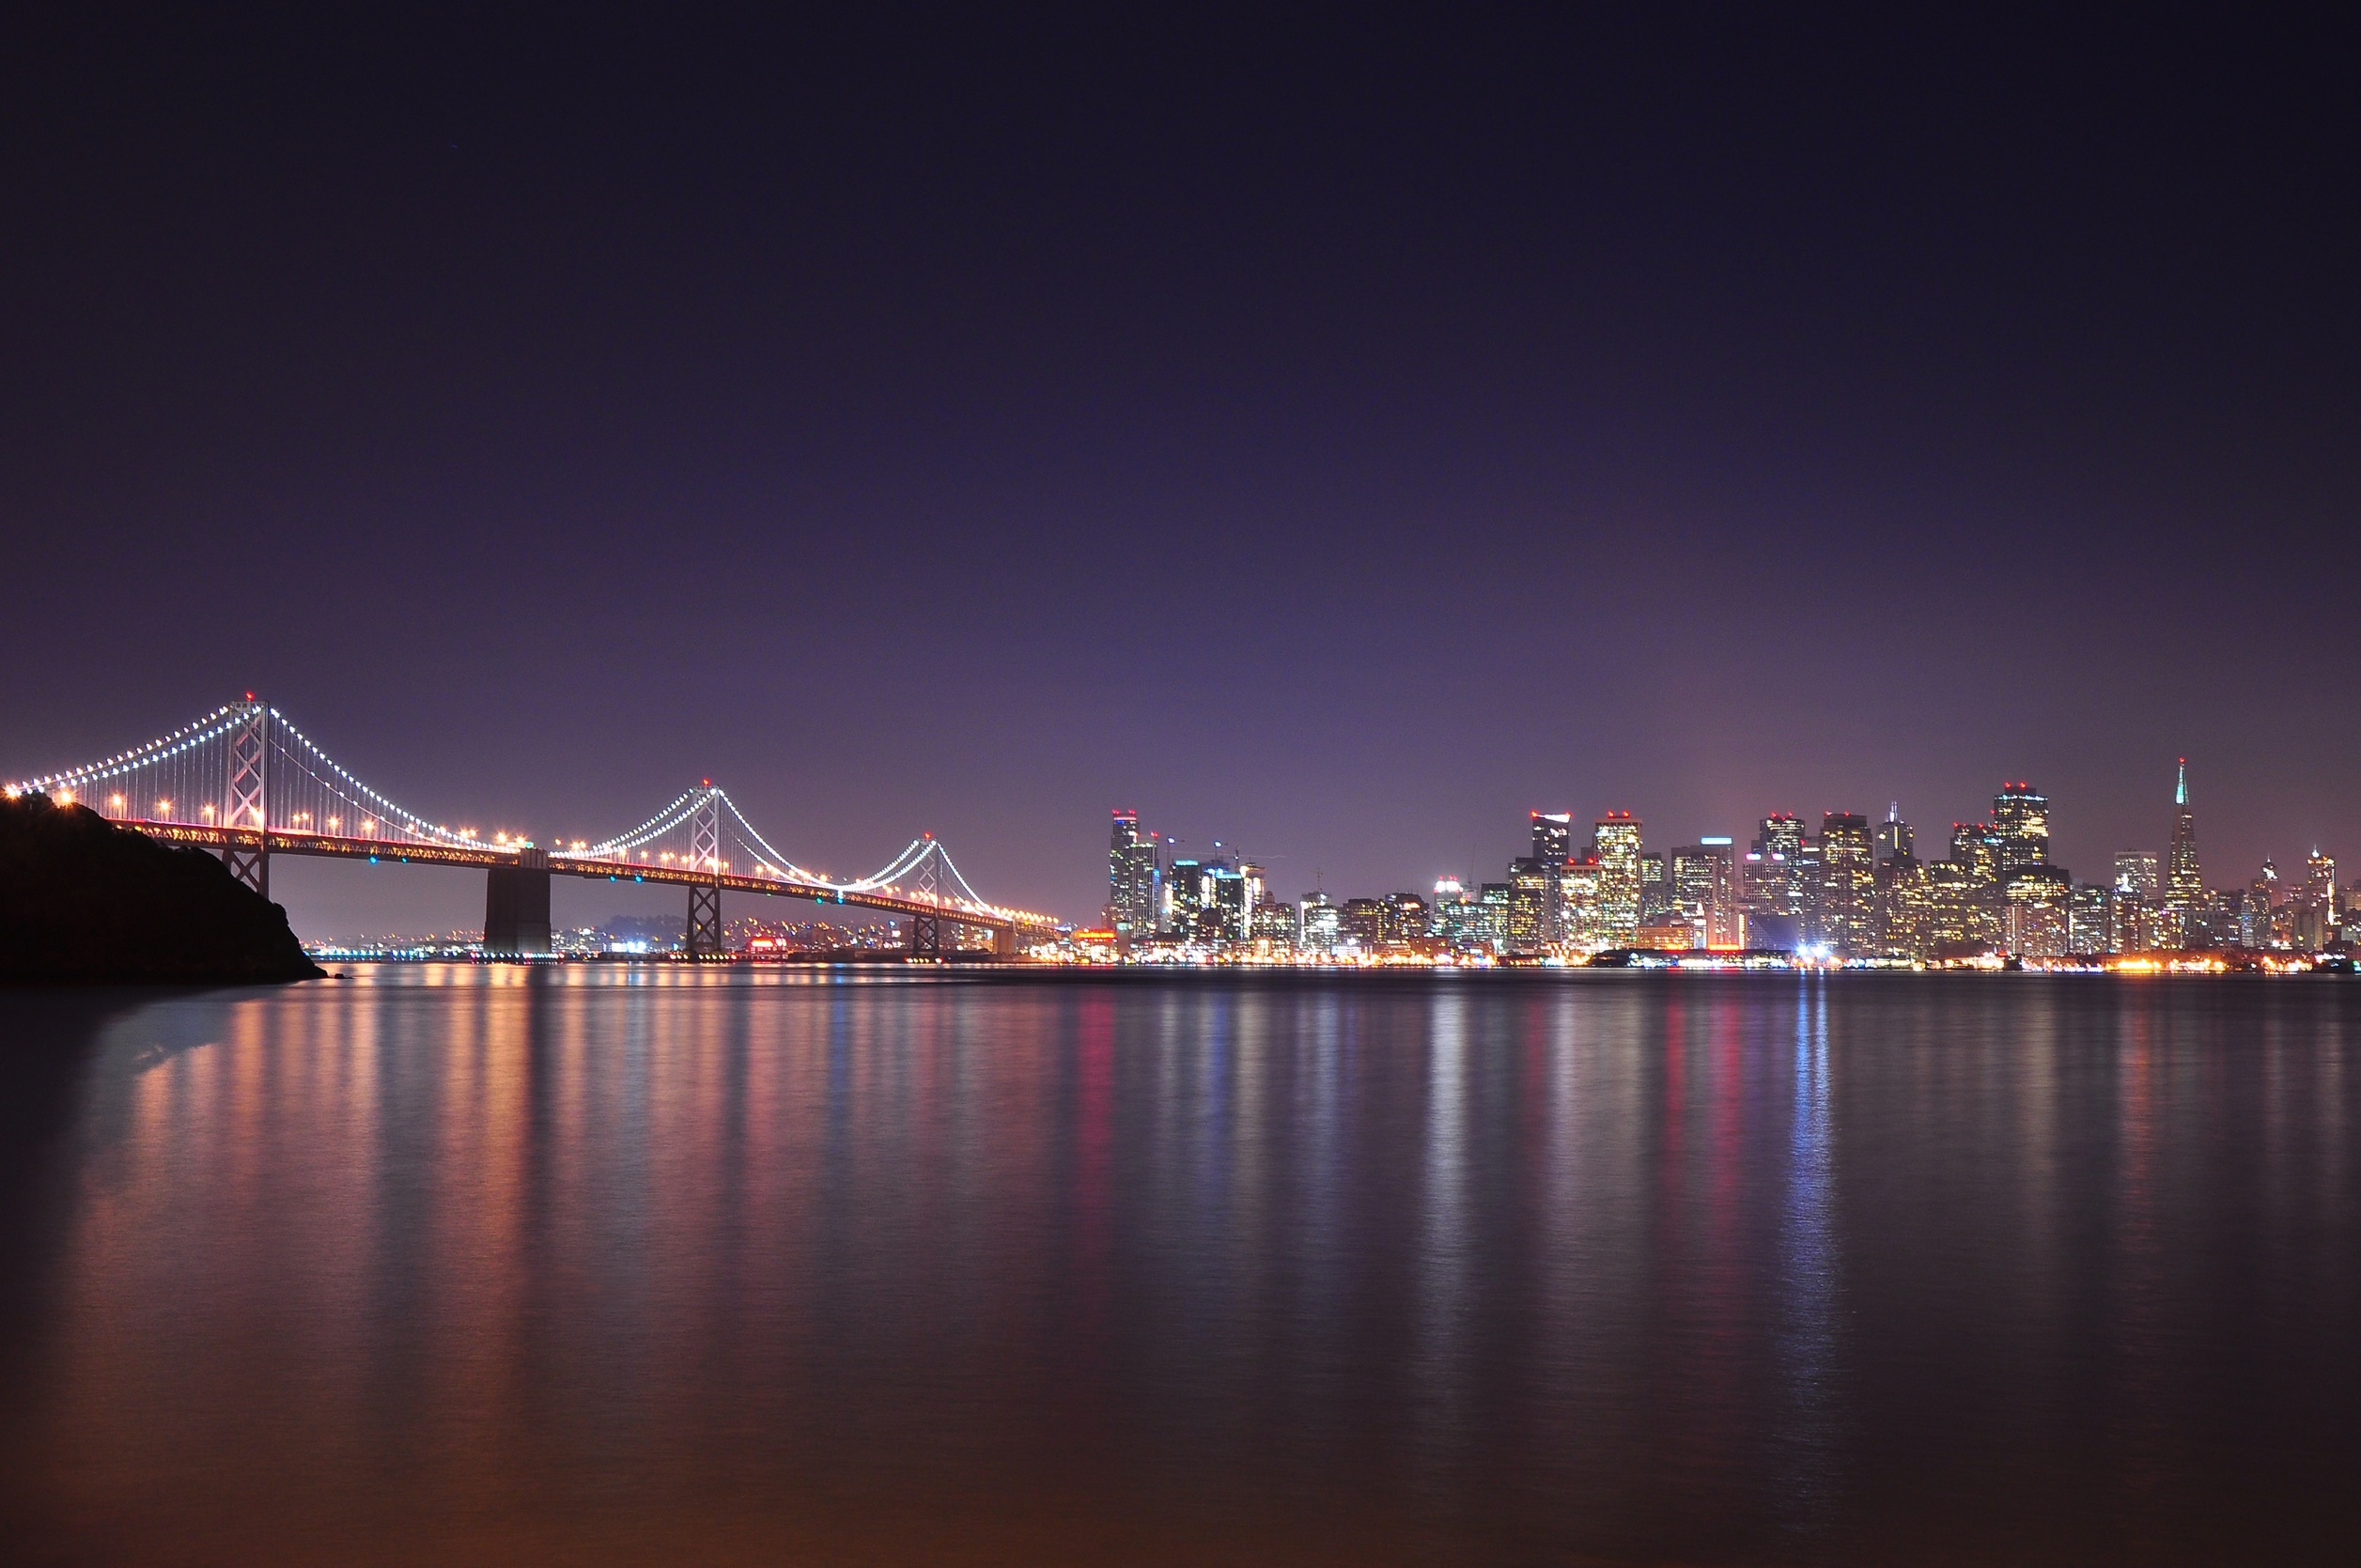
sea, water, ocean, horizon, architecture, bridge, skyline, night, dawn, city, skyscraper, cityscape, panorama, san francisco, dusk, evening, reflection, usa, bay bridge, united states, lights, buildings, towers, high rises, human settlement